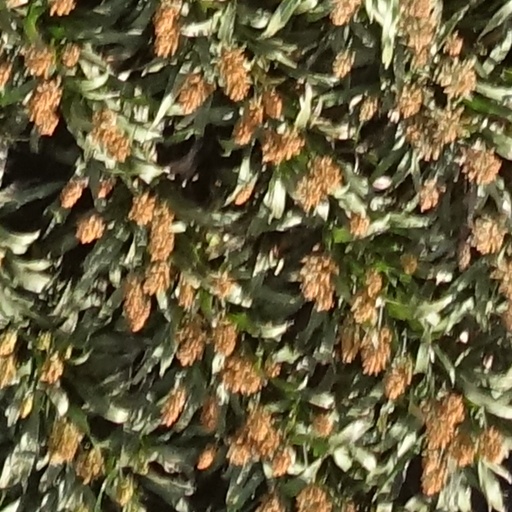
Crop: sorghum